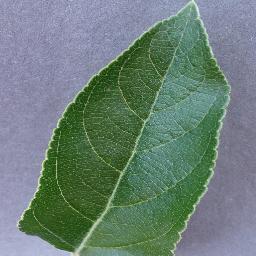
Label: Apple___healthy